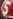
Number: 5